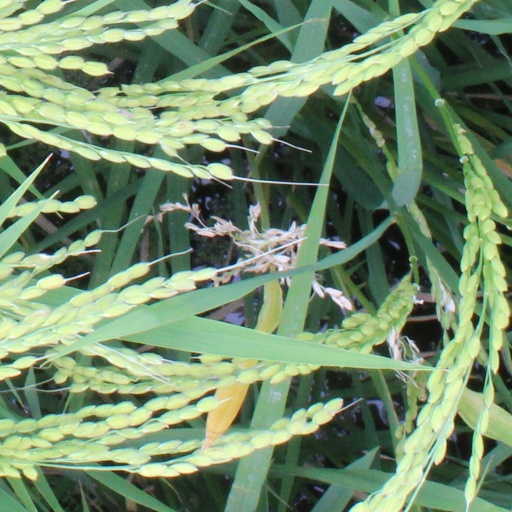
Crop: rice